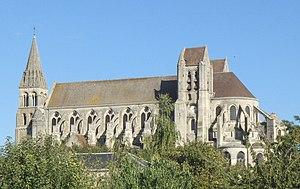
Abbatiale de Saint-Leu-d'Esserent (60)
Cet article recense les monuments historiques de France classés en 1840, la première protection de ce type dans le pays.
L'église Saint-Nicolas est une église de styles roman et gothique située sur la commune de Saint-Leu-d'Esserent, dans le département français de l'Oise et la région Hauts-de-France. C'est une ancienne église prieurale, bâtie entre le milieu du XIIᵉ siècle et le premier quart du XIIIᵉ siècle pour les moines du prieuré clunisien de Saint-Leu fondé en 1081 par Hugues de Dammartin. Remplaçant une ancienne église paroissiale, elle assumera toujours la double mission d'église prieurale et paroissiale, l'un des moines faisant office de curé. Par sa position en limite d'un plateau, elle domine la ville et une partie de la vallée de l'Oise et sa silhouette caractéristique est visible de loin. Le massif occidental est encore de style roman ; achevé vers 1150, il correspond à un projet de reconstruction moins ambitieux finalement abandonné. Quelques années plus tard seulement, la construction de l'église gothique actuelle commence par l'abside vers 1160 et se poursuit par le chœur et la nef, terminés entre 1190 et 1210 environ. L'édifice frappe par ses dimensions imposantes, proches de celles d'une cathédrale.